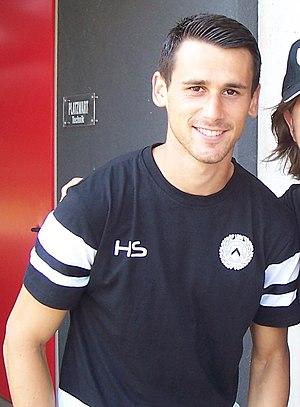
Kevin Lasagna, né le 10 août 1992 à San Benedetto Po, est un footballeur international italien évoluant au poste d'avant-centre à l'Udinese Calcio.